InterContinental Geneva

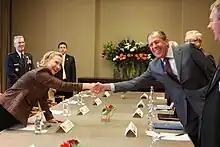
U.S. Secretary of State Hillary Clinton shakes hands with Russian Foreign Minister Sergey Lavrov at the InterContinental Geneva in 2011.

Over the years the hotel has hosted an elite clientele, including 400 heads of state, nearly 4,000 government ministers, many ambassadors, political figures, performing artists, and sports personalities. Guests have included Kofi Annan, Bill and Hillary Clinton, Dennis Ross, Sophia Loren, and Roger Federer. On 9 May 1977, President Hafez al-Assad of Syria met with US President Jimmy Carter at the hotel to discuss the Arab–Israeli conflict and deadlocked Israeli-Syrian peace talk. In 1985 Mikhail Gorbachev and Ronald Reagan held a summit meeting at the hotel. World leaders like Javier Pérez de Cuéllar, Hosni Mubarak, George H. W. Bush, and Joe Biden have also stayed at the hotel. It has also hosted many international conferences, including the IEEE International Conference on Communications in 1993.